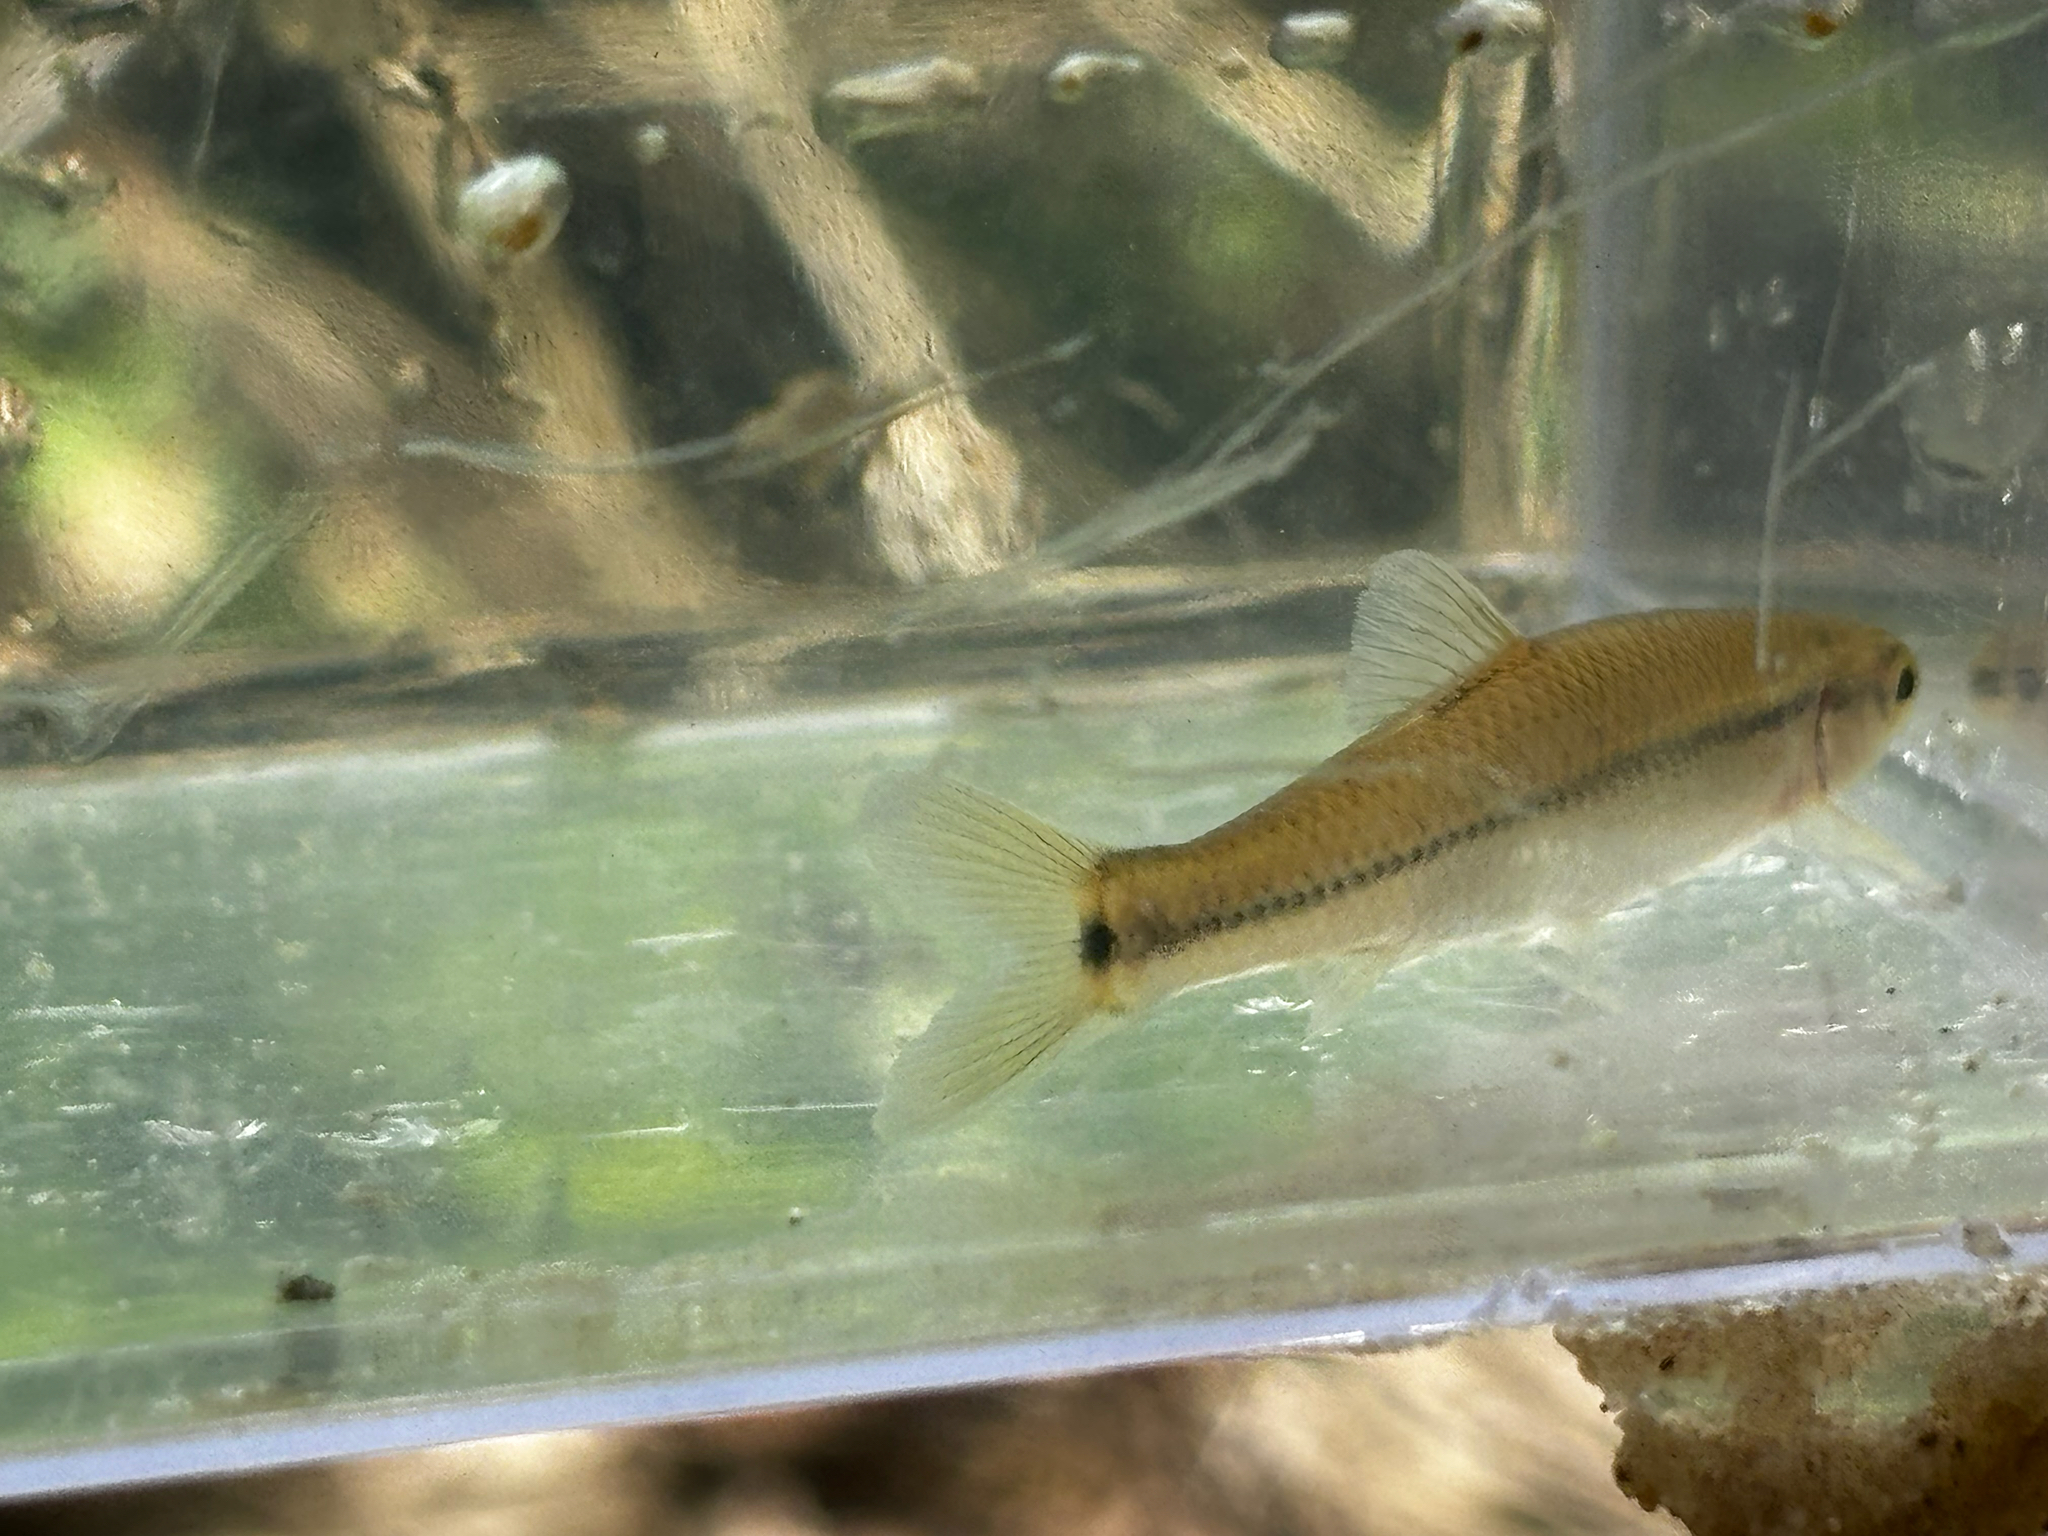
fish (species not among the labelled classes)